J. Alfred Tanner

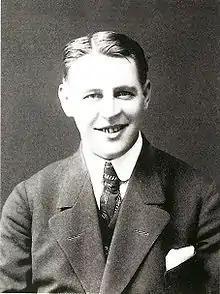

Johan Alfred Tanner, better known as J. Alfred Tanner, (March 16, 1884 – May 27, 1927) was a Finnish singer and songwriter. He is considered as one of Finland's most important songwriters ever, he wrote the lyrics to over 100 songs and recorded about 70 of them.